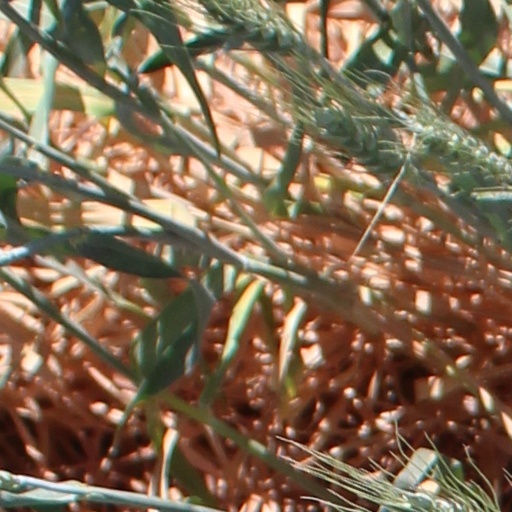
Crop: wheat